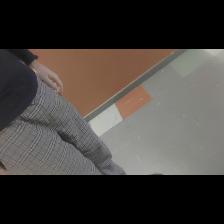
Label: Human